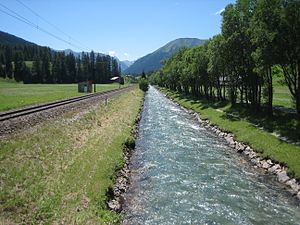
Landwasser
Landwasser ved Davos-Islen, retning mod sydvest
Landwasser er en flod i Schweiz. Den 30,5 km lange flod løber i kantonen Graubünden og havde oprindeligt udspring i Davos-søen, men efter dennes omdannelse til et reservoir til et vandkraftsanlæg, fødes Landwasser udelukkende fra Flüelabach; den udmunder i floden Albula.